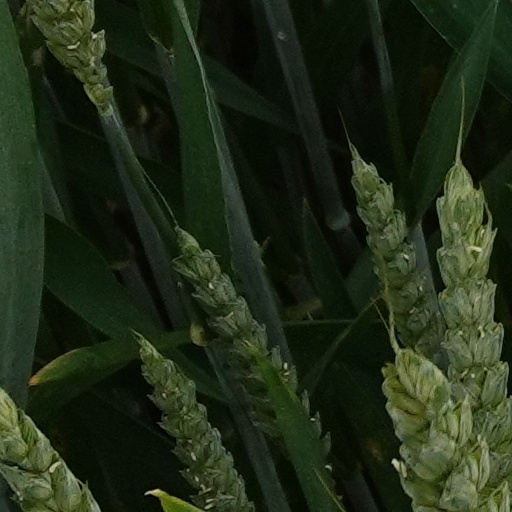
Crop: wheat